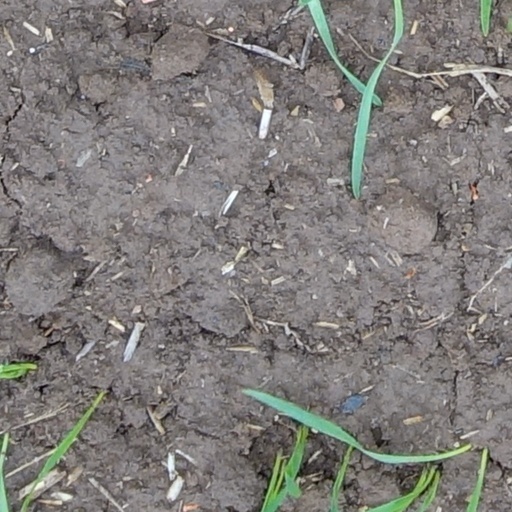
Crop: wheat